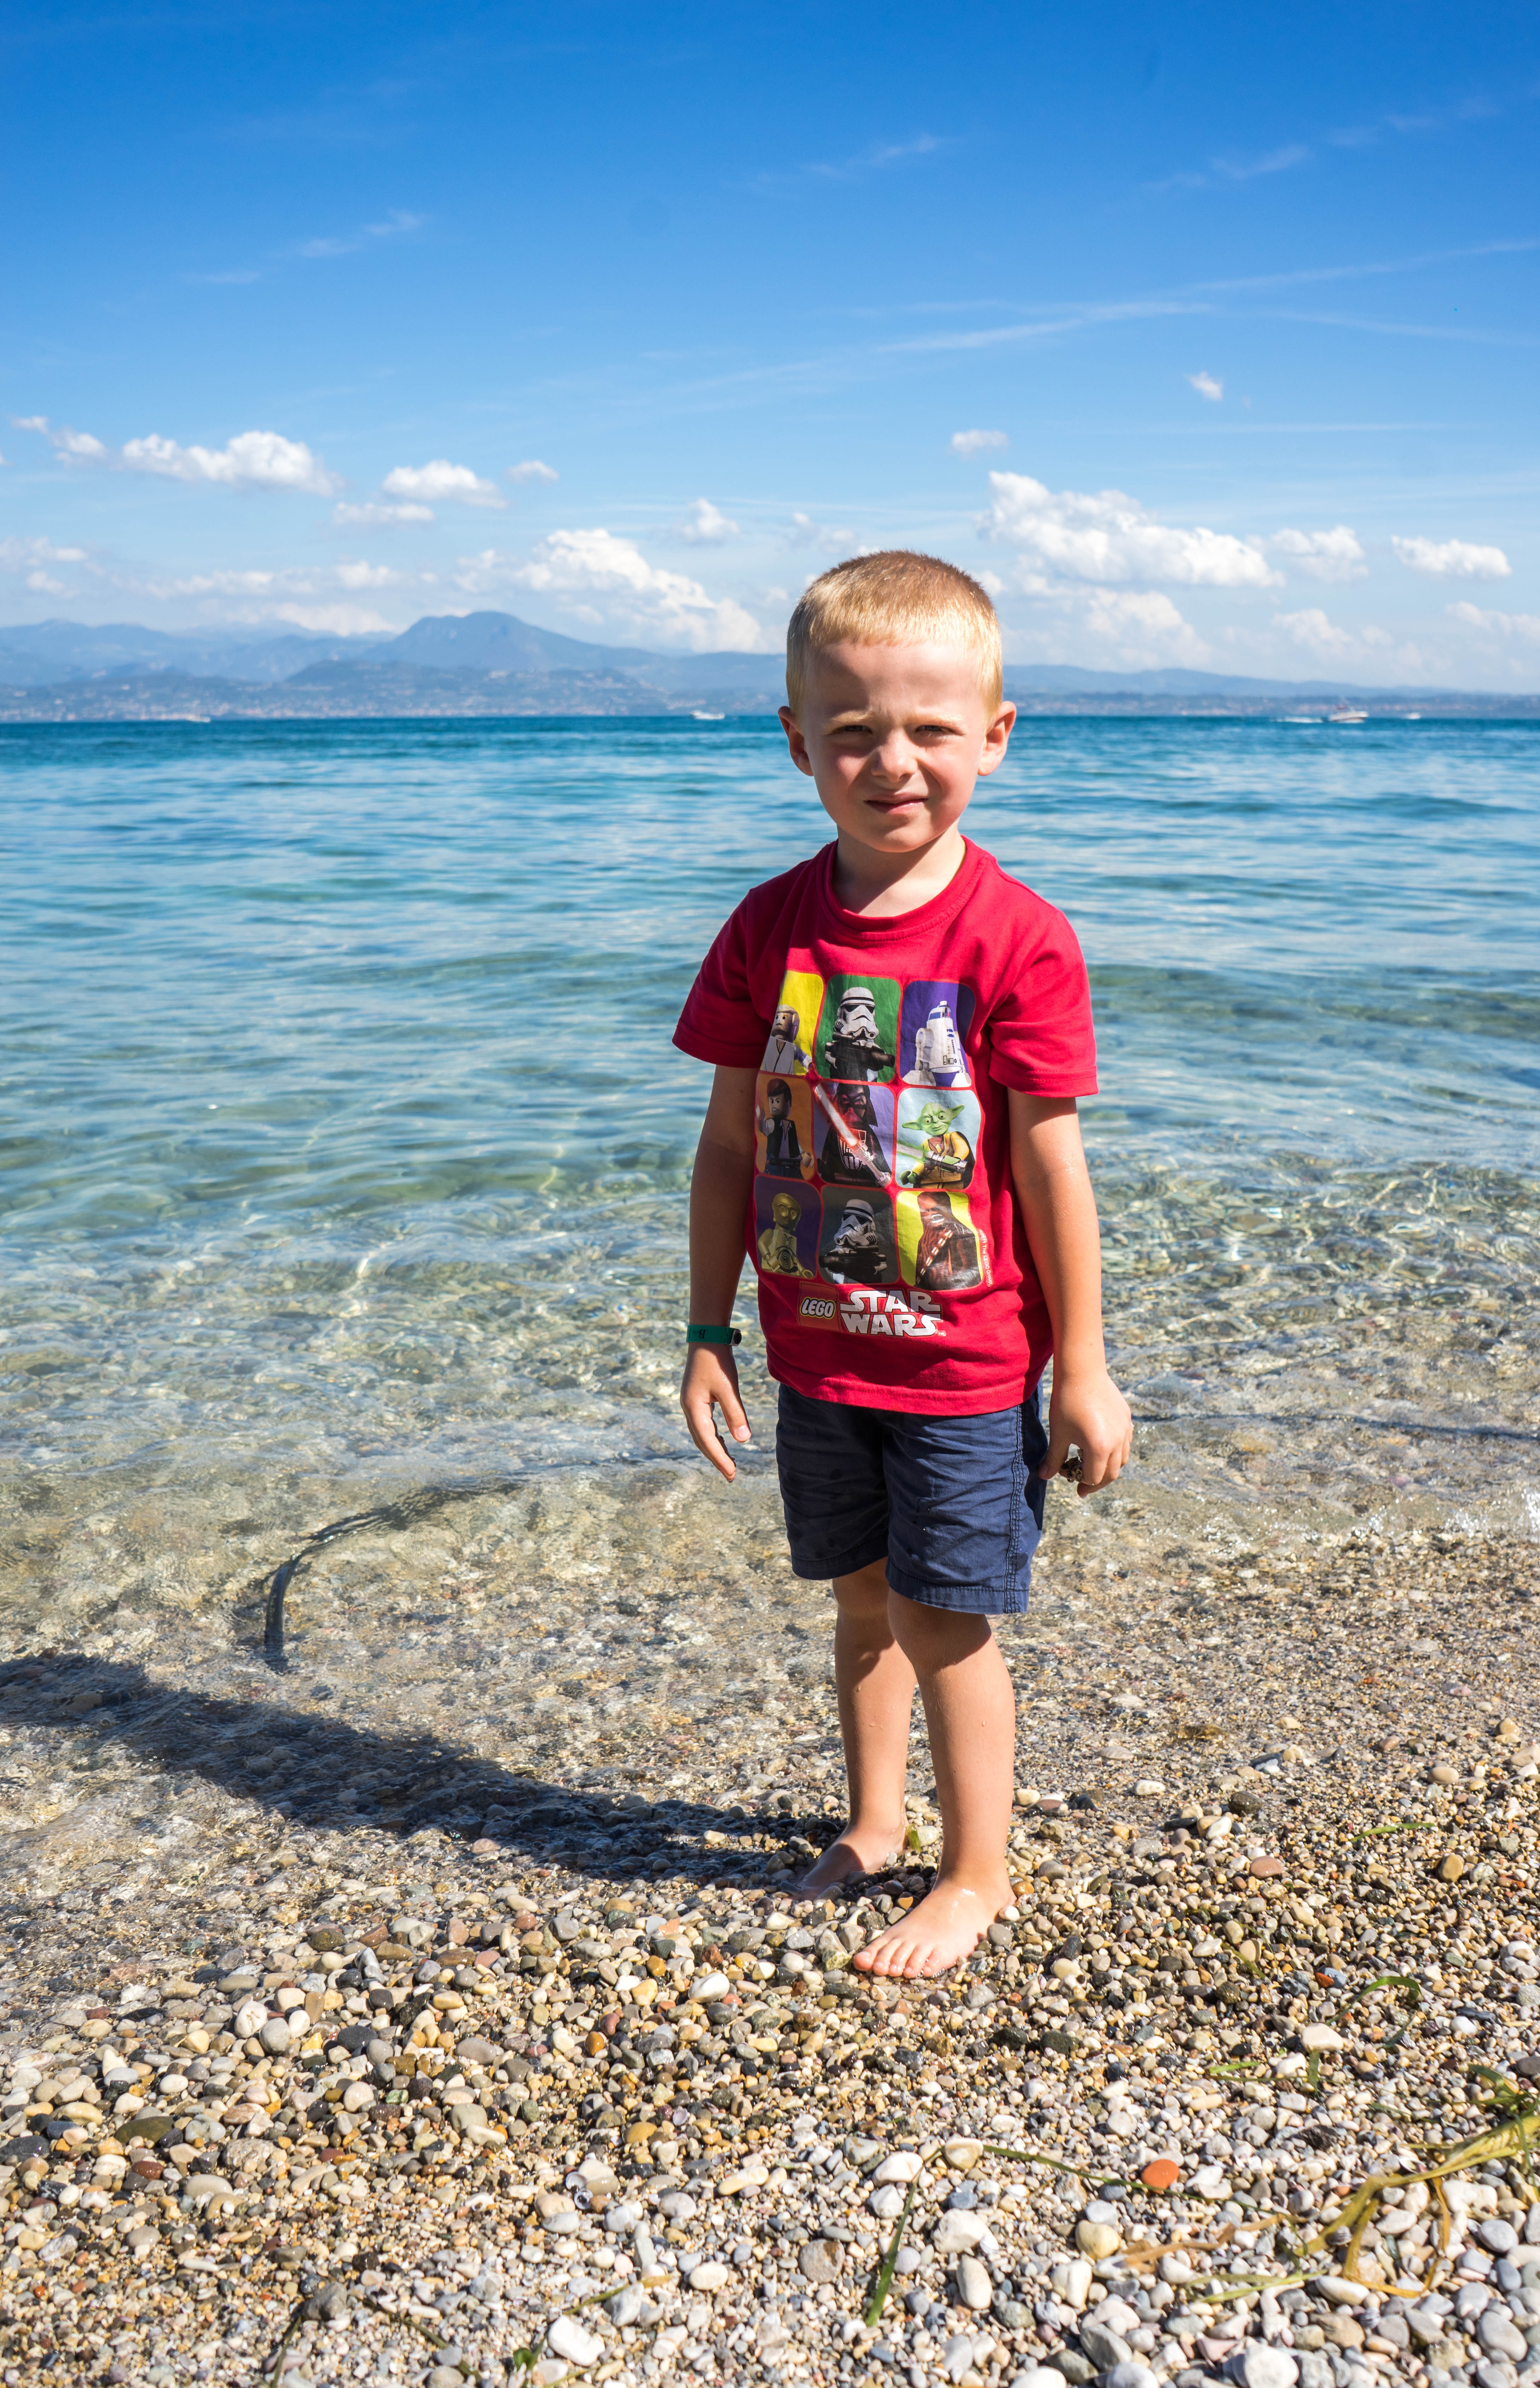
beach, sea, coast, water, sand, ocean, horizon, people, shore, boy, vacation, travel, europe, young, child, tourism, season, body of water, happy, mountains, destination, lombardy, lake garda, sirmione